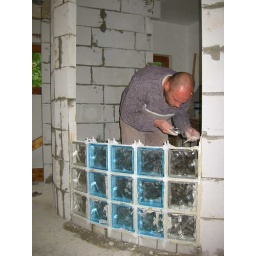
Stanna constructing the curved glass wall in the new bathroom